Kitefin shark

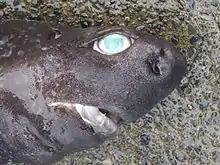
The head of a kitefin shark, showing the large eyes, stubby snout, and thick lips

The kitefin shark has a moderately elongated body with a very short, rounded snout. The eyes and spiracles are large. The lips are thick with pleats or fringes, though are not modified to be suctorial. There are 16–21 tooth rows in the upper jaw and 17–20 tooth rows in the lower jaw. The upper teeth are small and spike-shaped, curving slightly towards the corners of the mouth. The lower teeth are very large, knife-shaped, and serrated, with their bases interlocking to form a continuous cutting surface.